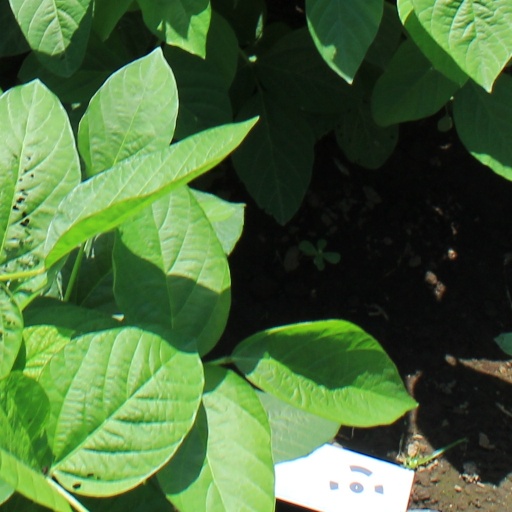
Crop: soybean